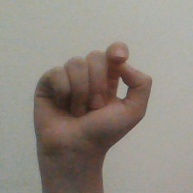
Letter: fa